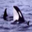
Label: whale